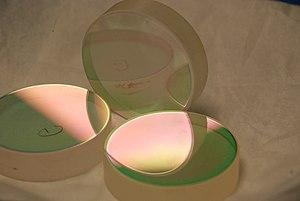
En optique, une lame à faces parallèles est une pièce taillée dans un matériau homogène, transparent et limitée par deux dioptres plans parallèles entre eux. Dans sa forme la plus simple, la lame à faces parallèles est une vitre de verre. Cet instrument est utilisé pour de nombreuses applications en optique, entre autres en tant que lame séparatrice, miroir dichroïque ou translateur de faisceaux. De plus, la lame à face parallèle est le plus simple des interféromètres. En fonction des applications, la lame peut avoir une ou deux faces traitées.